Moravian star

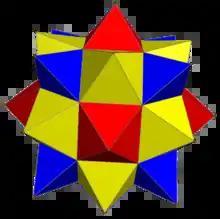
Kleetope of a rhombicuboctahedron (26 points)

The original Moravian star as manufactured in Herrnhut since 1897 exists only in a 26-point form, composed of eighteen square and eight triangular cone-shaped points. The 26th point is missing and used for mounting. This shape is technically known as a Kleetope of a rhombicuboctahedron. Each face of the geometric solid in the middle, the rhombicuboctahedron, serves as the base for one of the pyramid augmentations or starburst points. This is the most commonly seen and most widely available form of Christmas star.